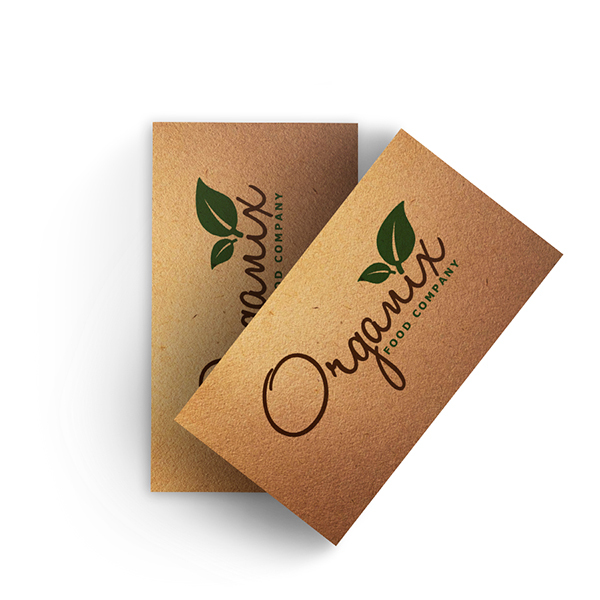
Label: cardboard